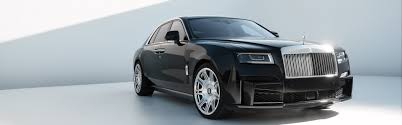
Label: noambulance